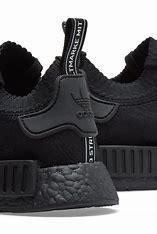
Brand: Adidas
Model: NMD_R1 Pk